Anatomical terms of muscle

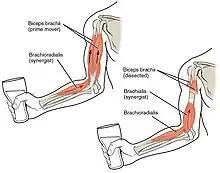
The biceps flexes the lower arm. The brachioradialis, in the forearm, and brachialis, located deep to the biceps in the upper arm, are both synergists that aid in this motion.

Synergist muscles also called "fixators", act around a joint to help the action of an agonist muscle. Synergist muscles can also act to counter or neutralize the force of an agonist and are also known as neutralizers when they do this. As neutralizers they help to cancel out or neutralize extra motion produced from the agonists to ensure that the force generated works within the desired plane of motion.